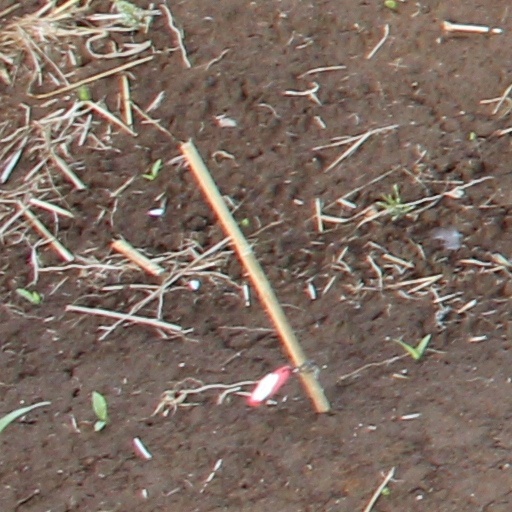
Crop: wheat